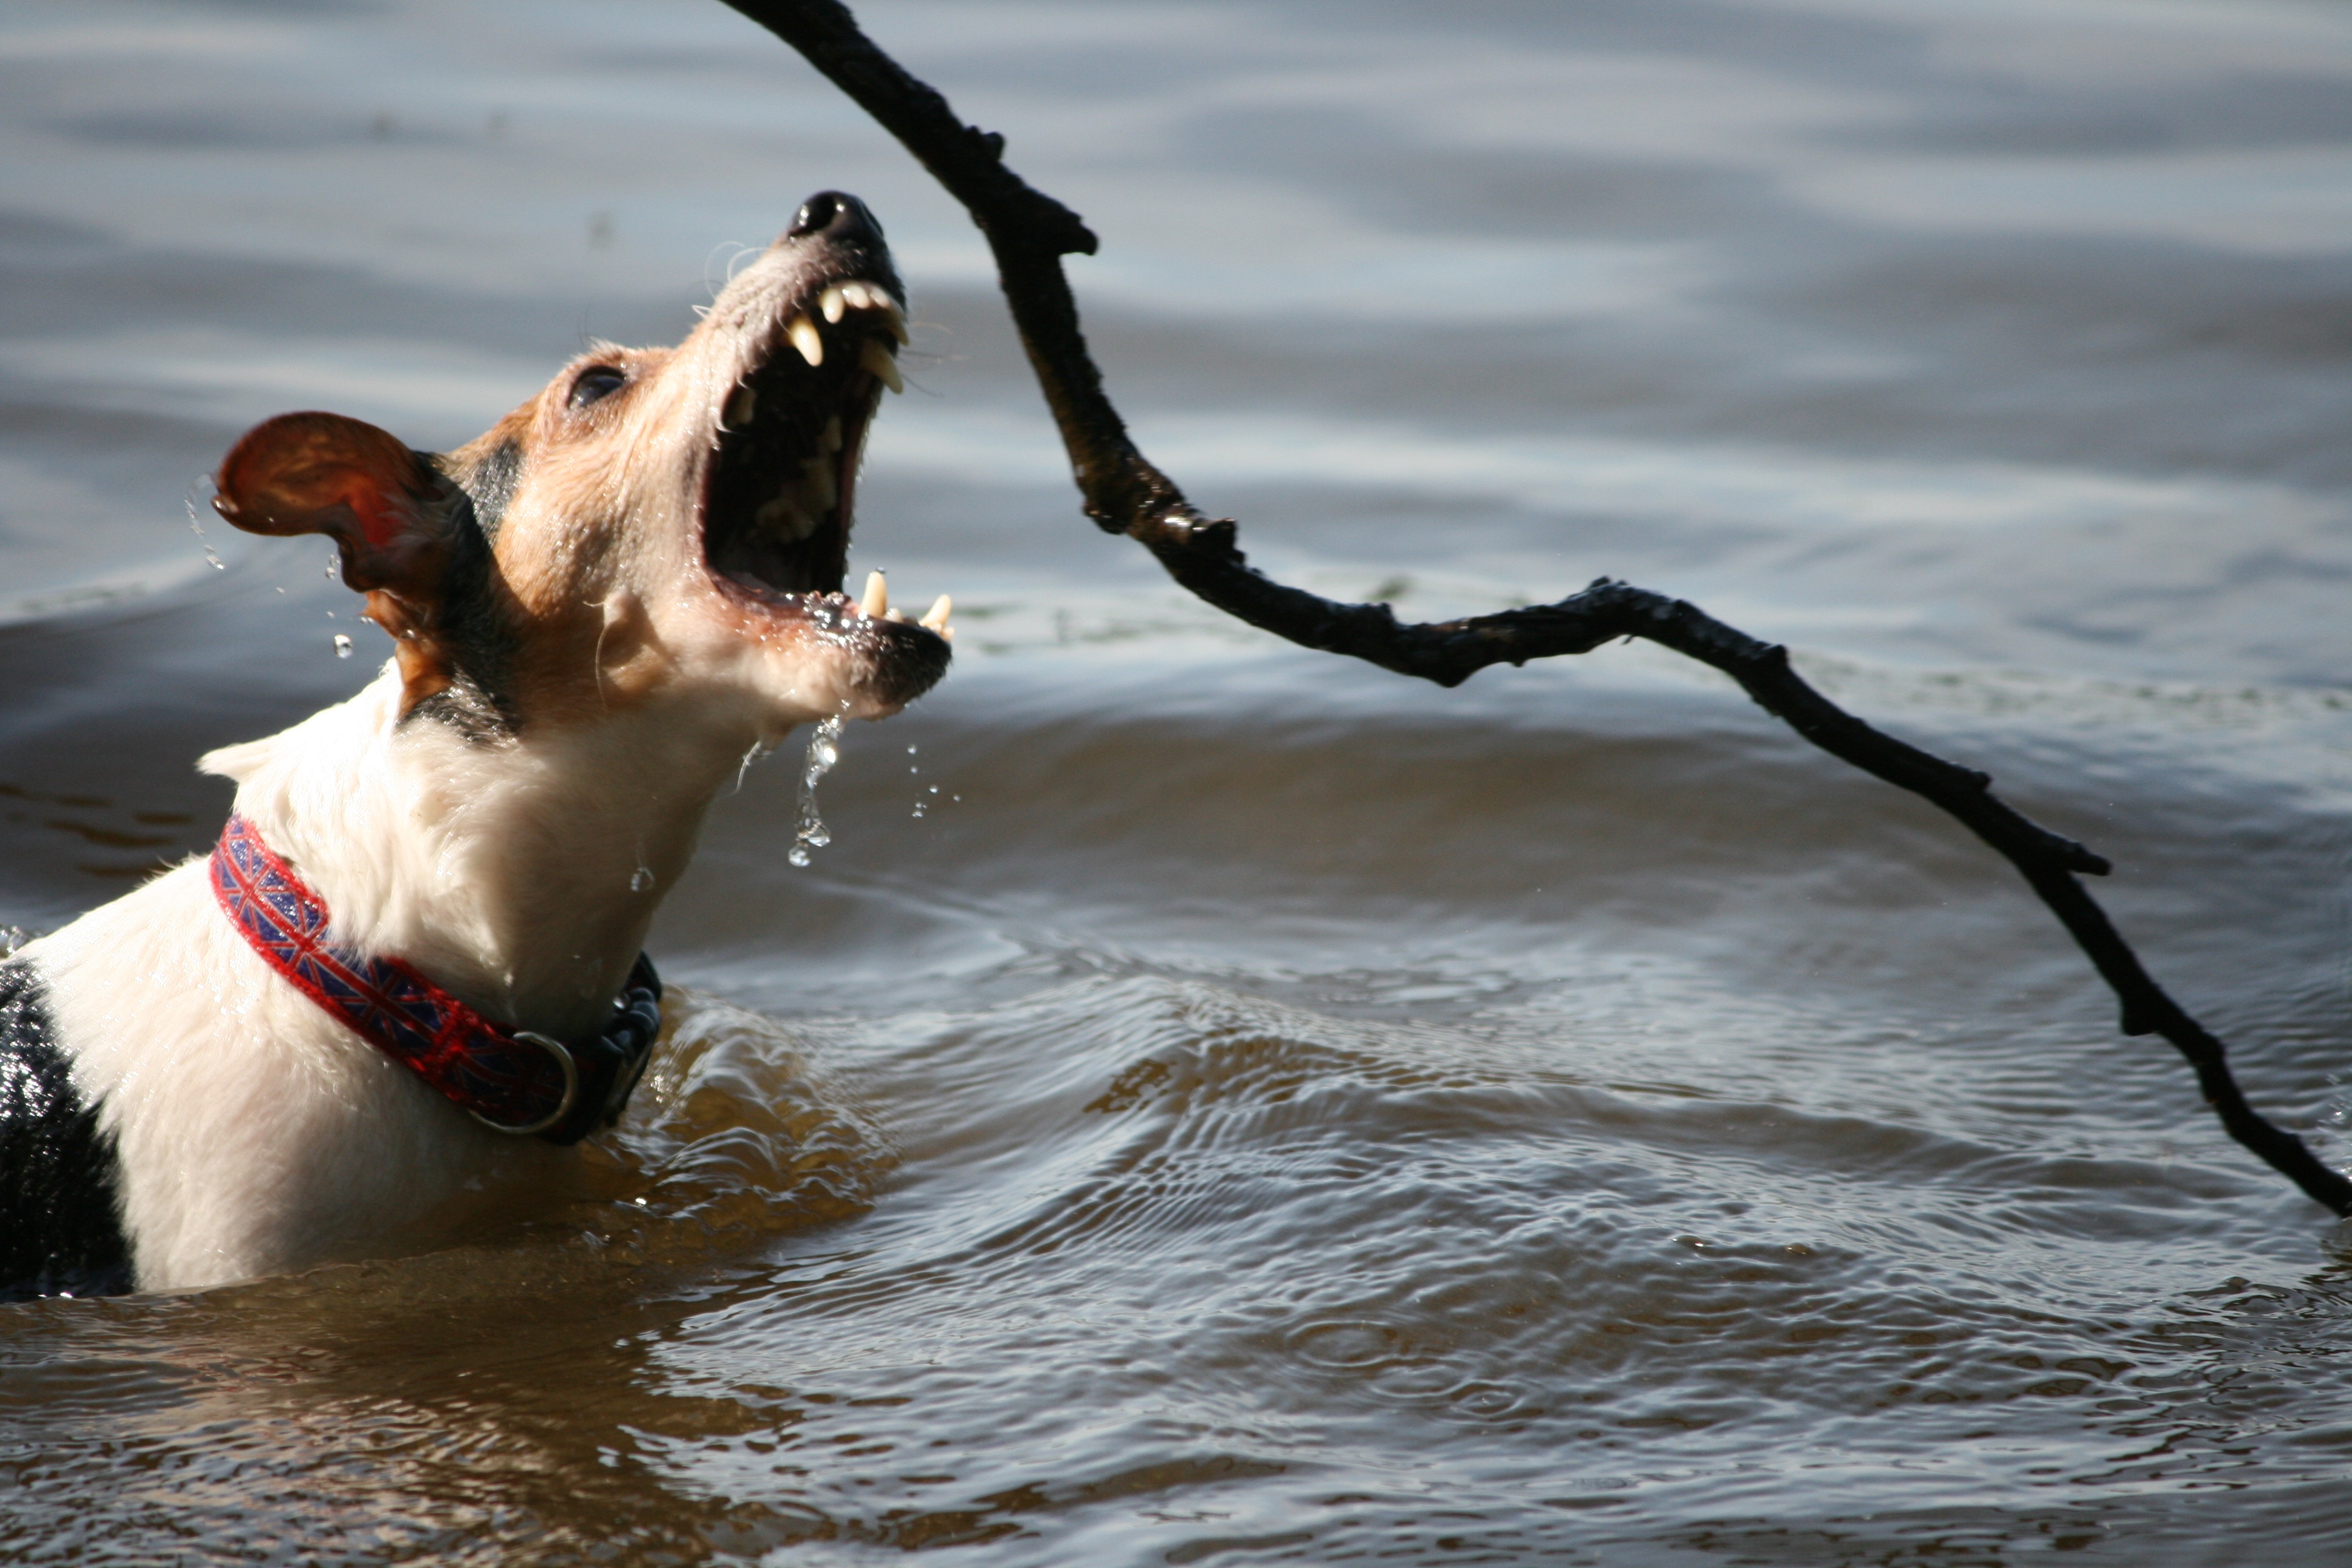
lake, dog, summer, swim, mammal, fun, vertebrate, badesee, dog training, jack russell terrier, bistensee, dog like mammal